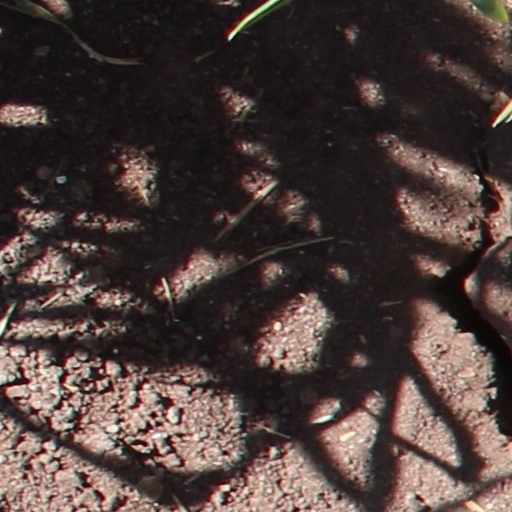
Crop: wheat